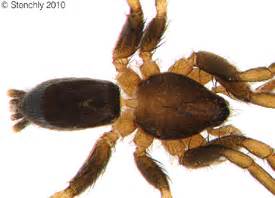
Label: ragno